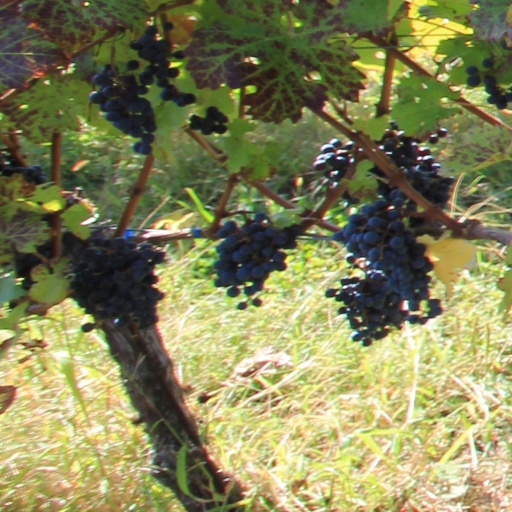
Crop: grape